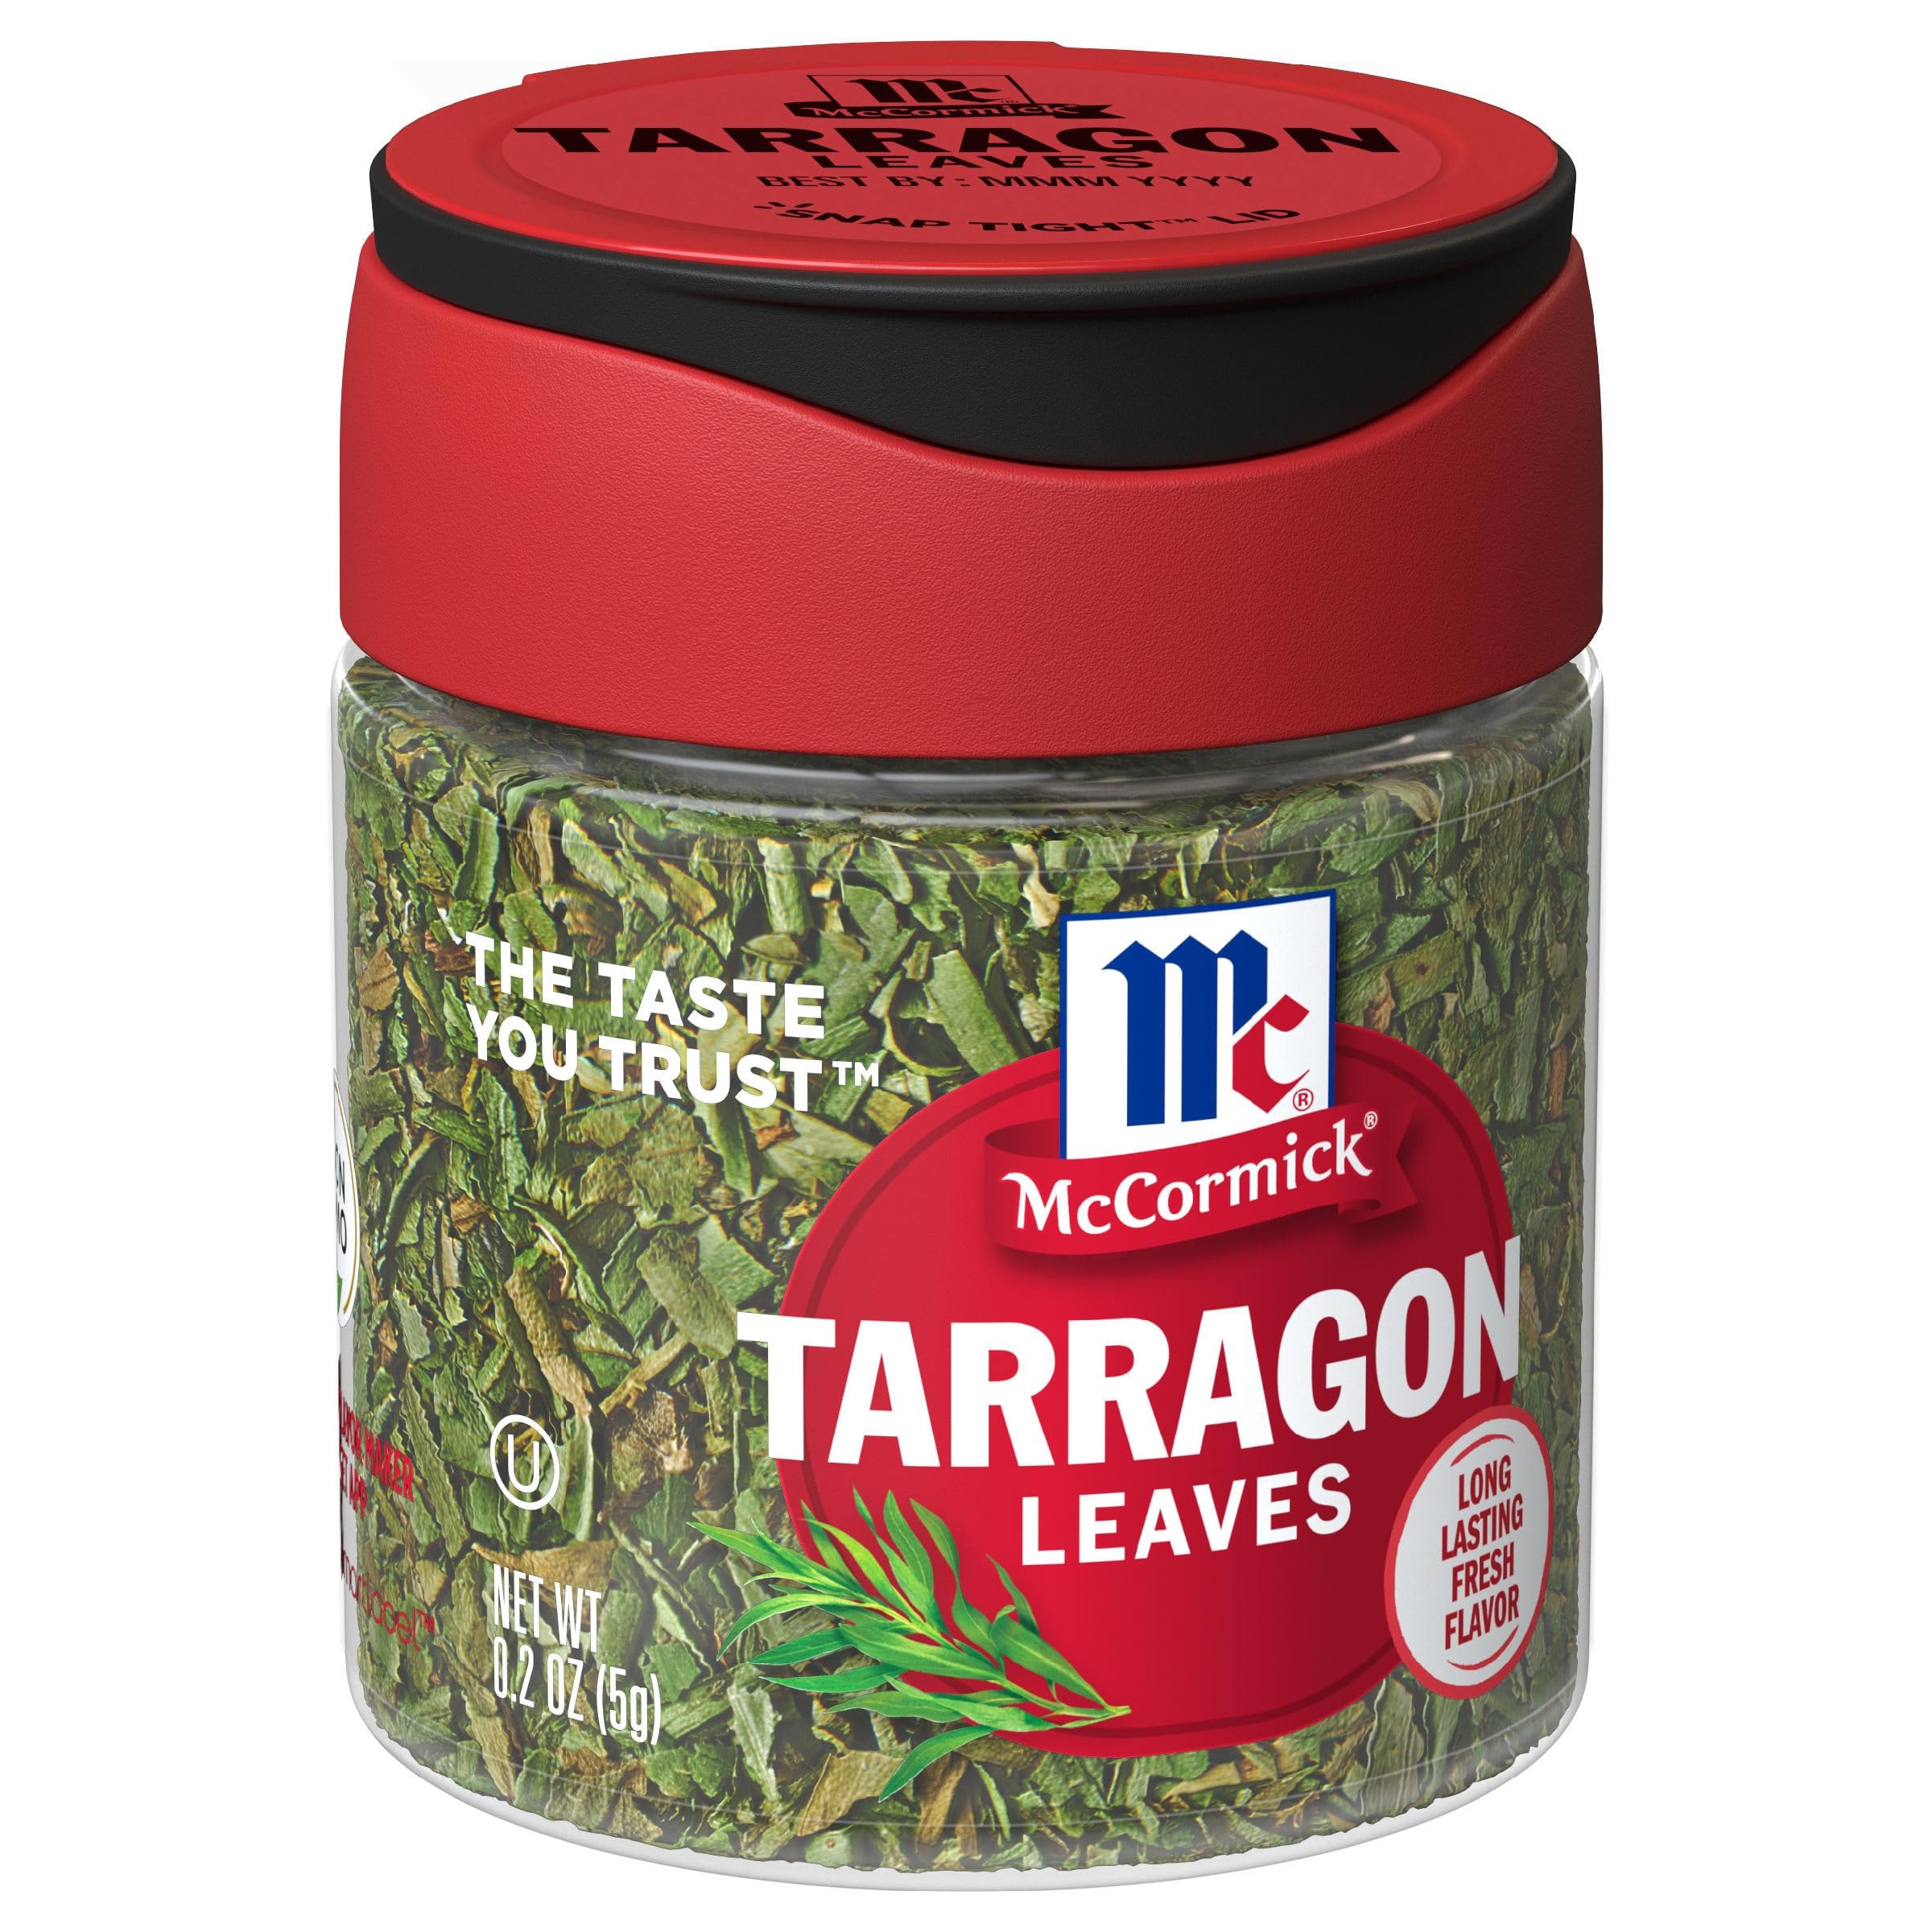
Item Name: McCormick Tarragon Leaves, 0.2 Oz
Bullet Point 1: McCormick Tarragon Leaves add bittersweet, herb flavor to chicken & fish
Bullet Point 2: Dried within hours so that it retains its bright green color & fresh herb flavor
Bullet Point 3: Tarragon is pleasantly aromatic with a licorice-like taste
Bullet Point 4: Flavors vinegar, herb butter and dressings for potato, tuna & chicken salads
Bullet Point 5: Essential herb in classic French béarnaise sauce and tarragon chicken
Value: 0.2
Unit: Ounce

Price: 9.99